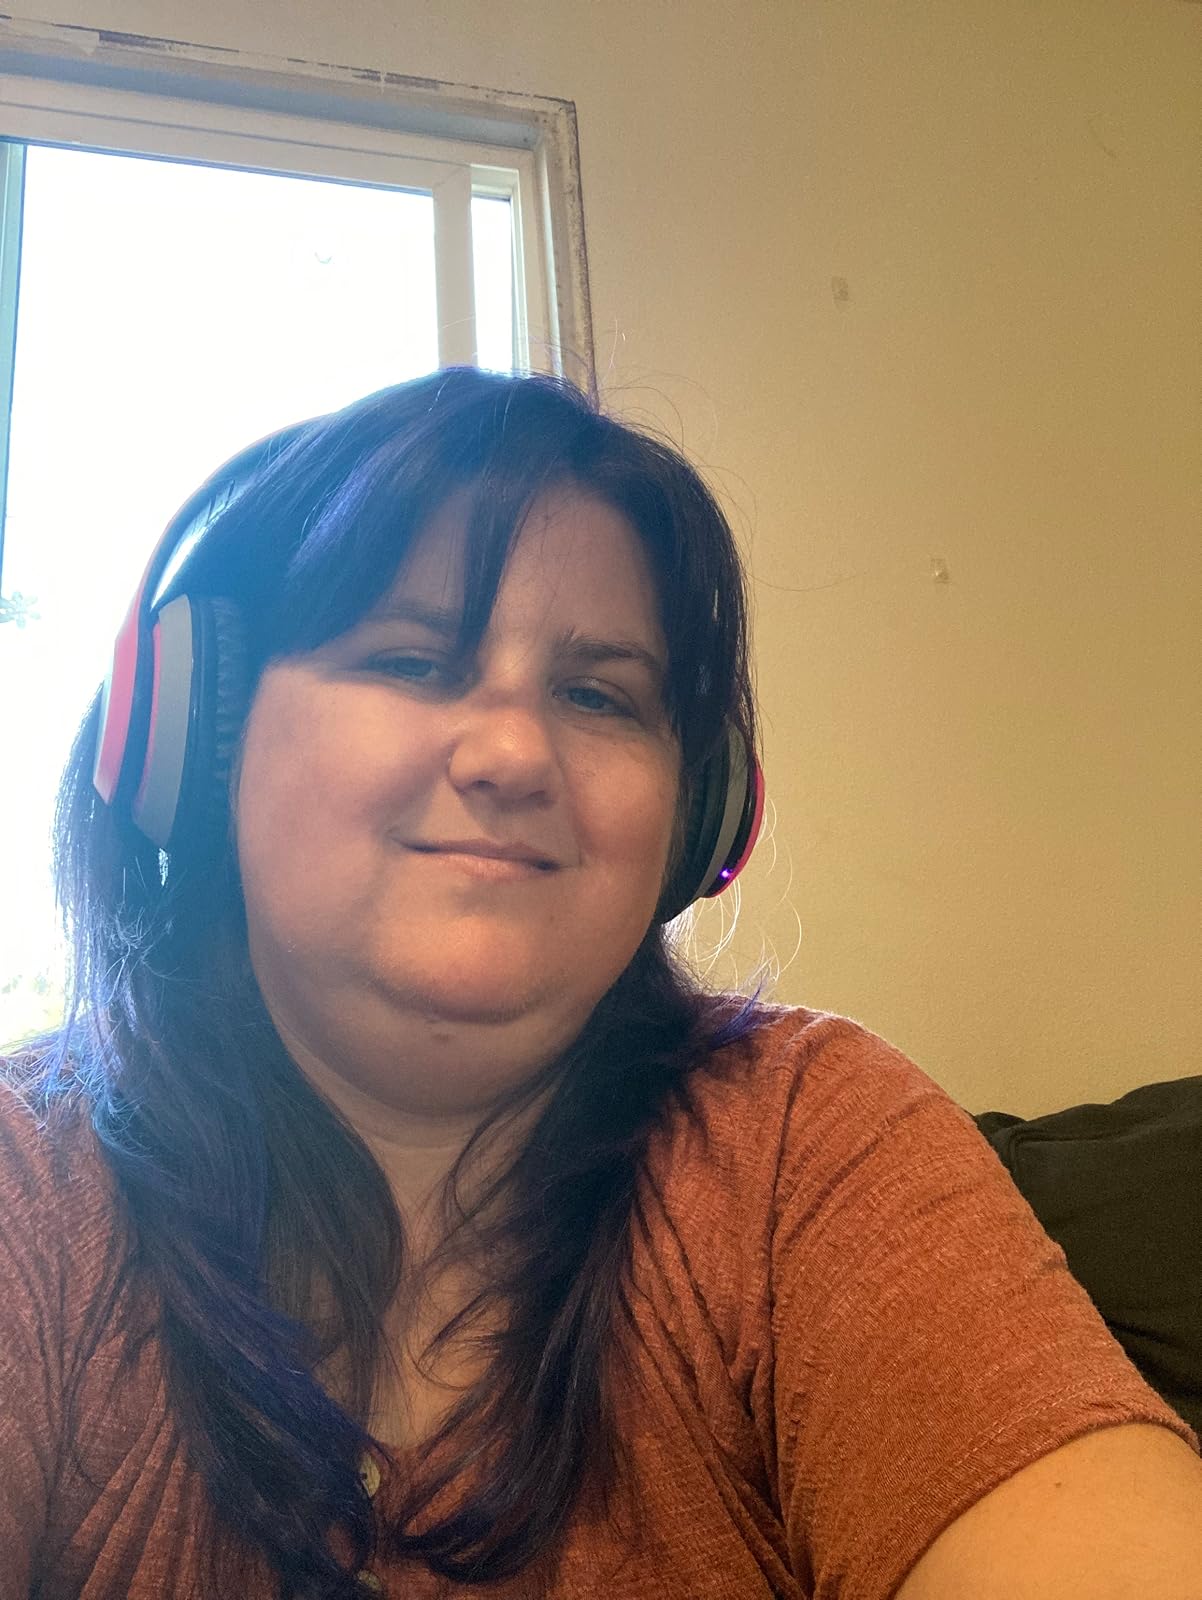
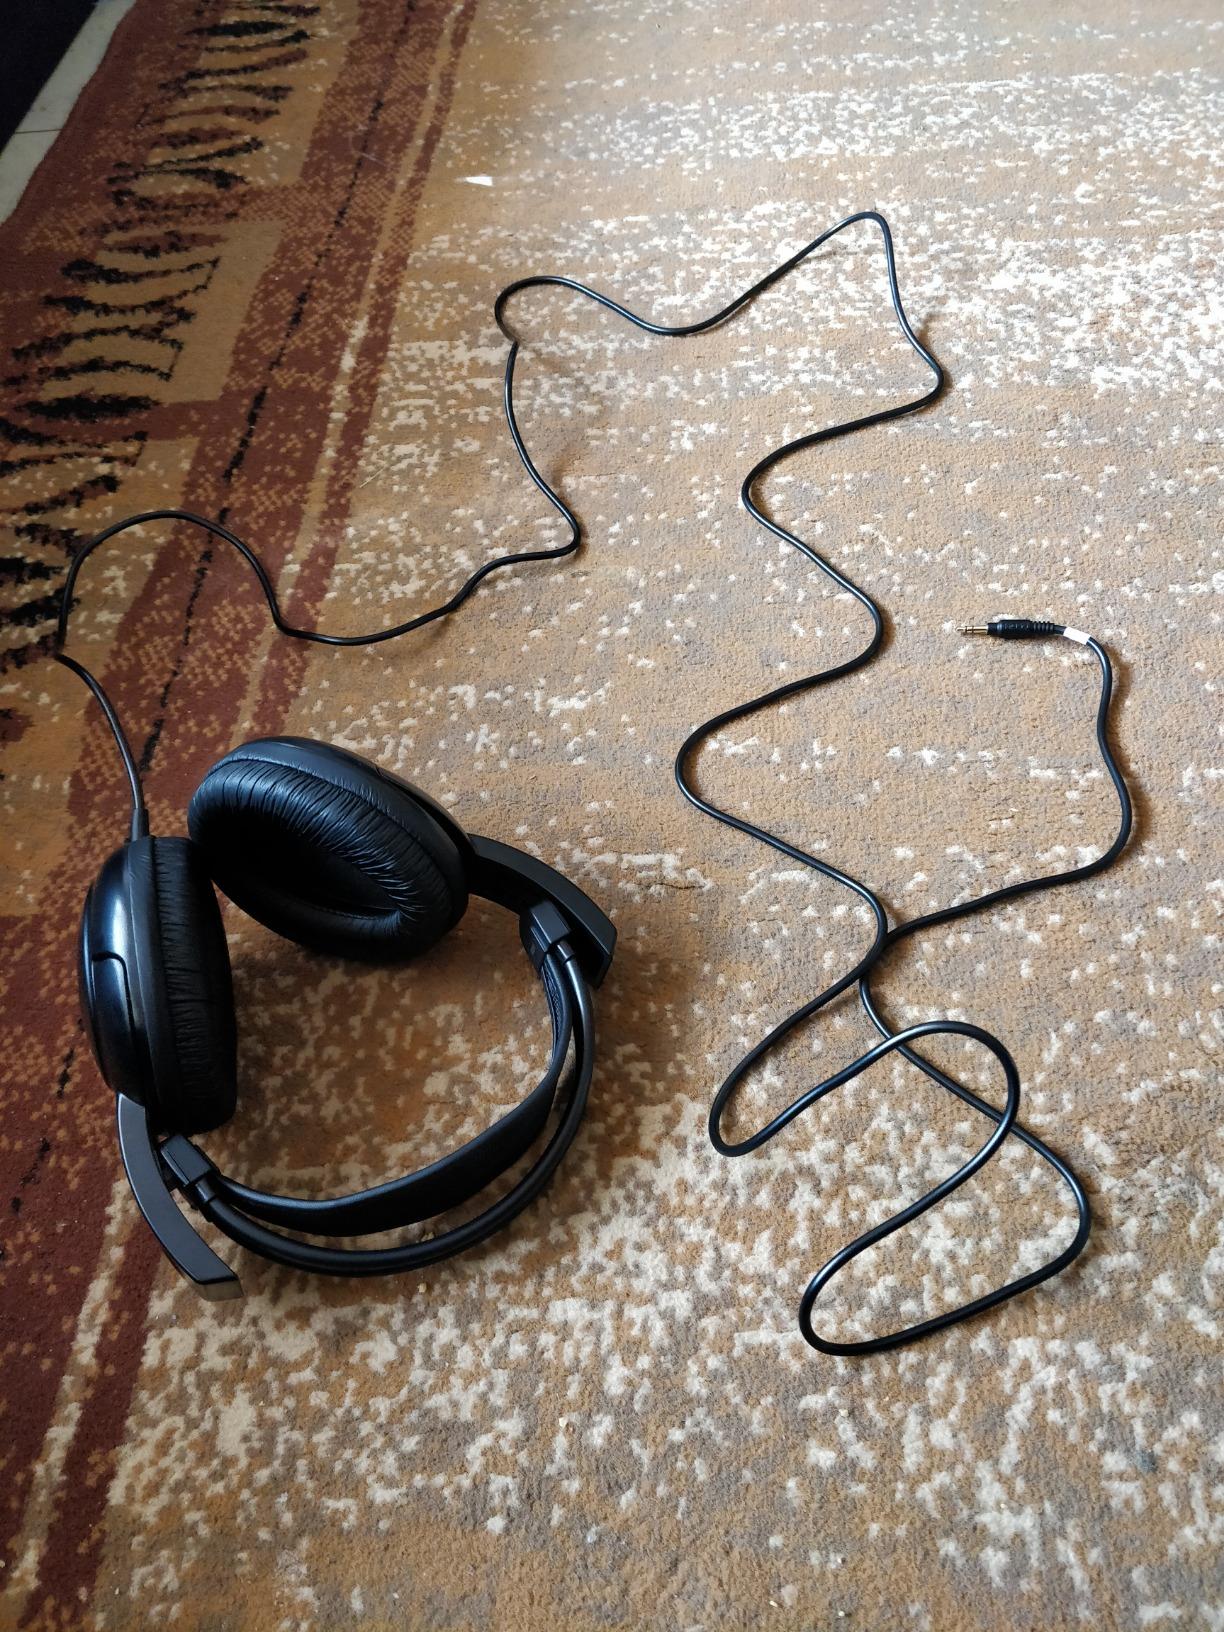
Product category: headphones
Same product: no